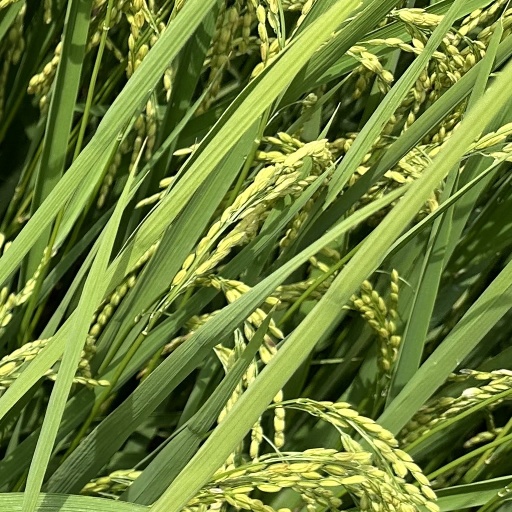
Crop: rice